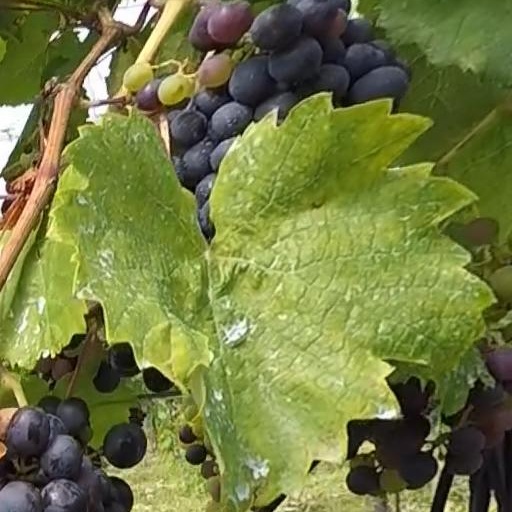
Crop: grape